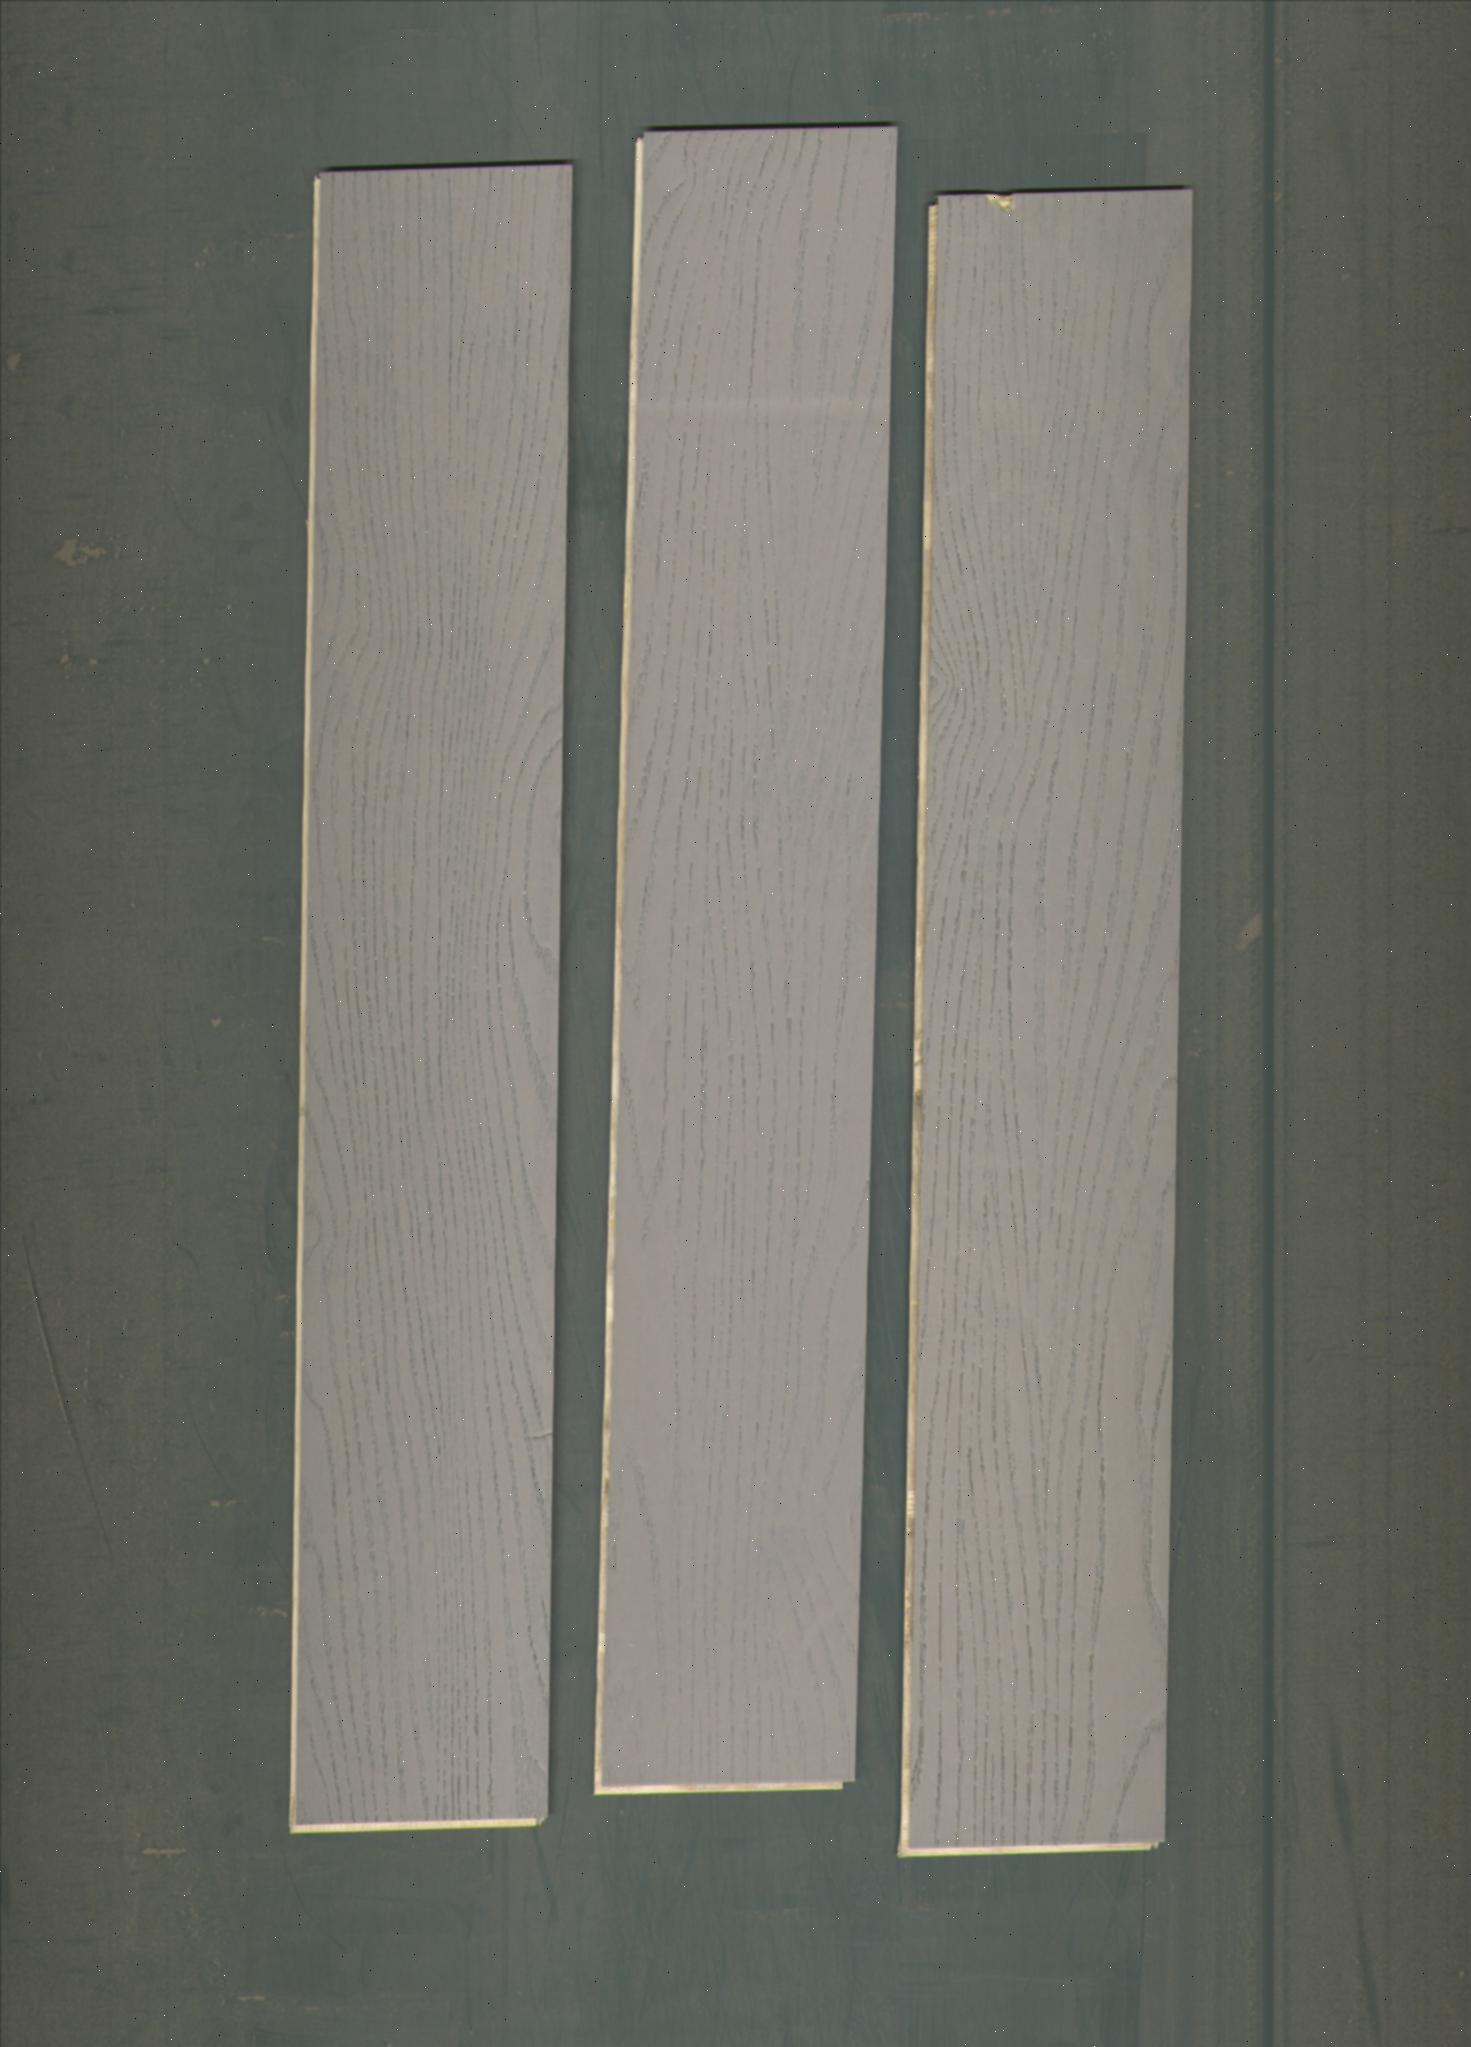
Label: mixers